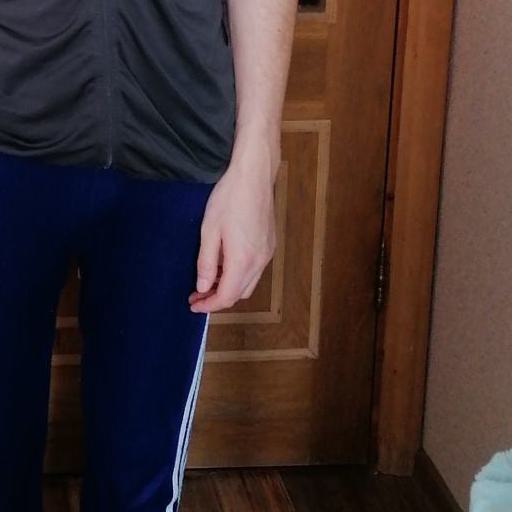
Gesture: no_gesture